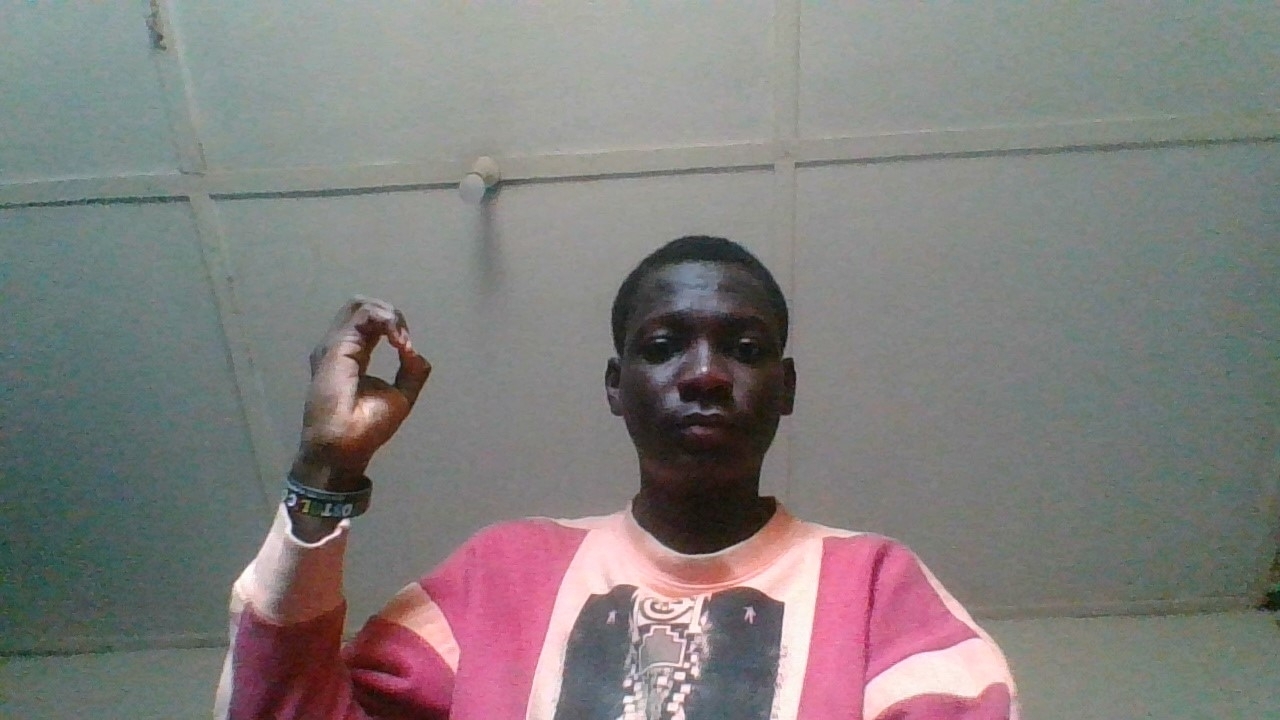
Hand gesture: grip